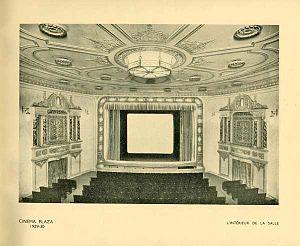
Le théatre de l'hôtel Le Plaza
L'hôtel Le Plaza est un palace bruxellois.